Comp Air 6

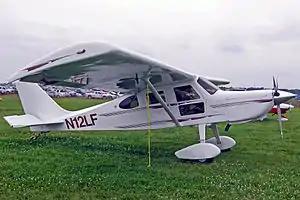
1998-built Comp Air 6 at AirVenture in 2010

The Comp Air 6 is a light civil utility aircraft manufactured in the United States by Comp Air.